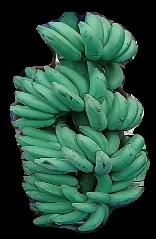
Variety: elakki-bale
Grade: grade1